Finnish National Opera and Ballet

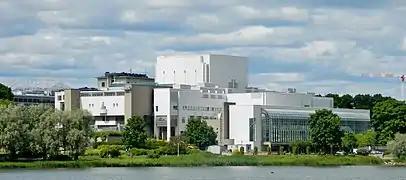
Opera House, Helsinki

The Finnish National Opera and Ballet is a Finnish opera company and ballet company based in Helsinki. It is headquartered in the Opera House on the coast of the Töölönlahti bay in Töölö, which opened in 1993, and is state-owned through Senate Properties. The Opera House features two auditoriums, the main auditorium with 1,350, seats and a smaller studio auditorium with 300–500 seats.